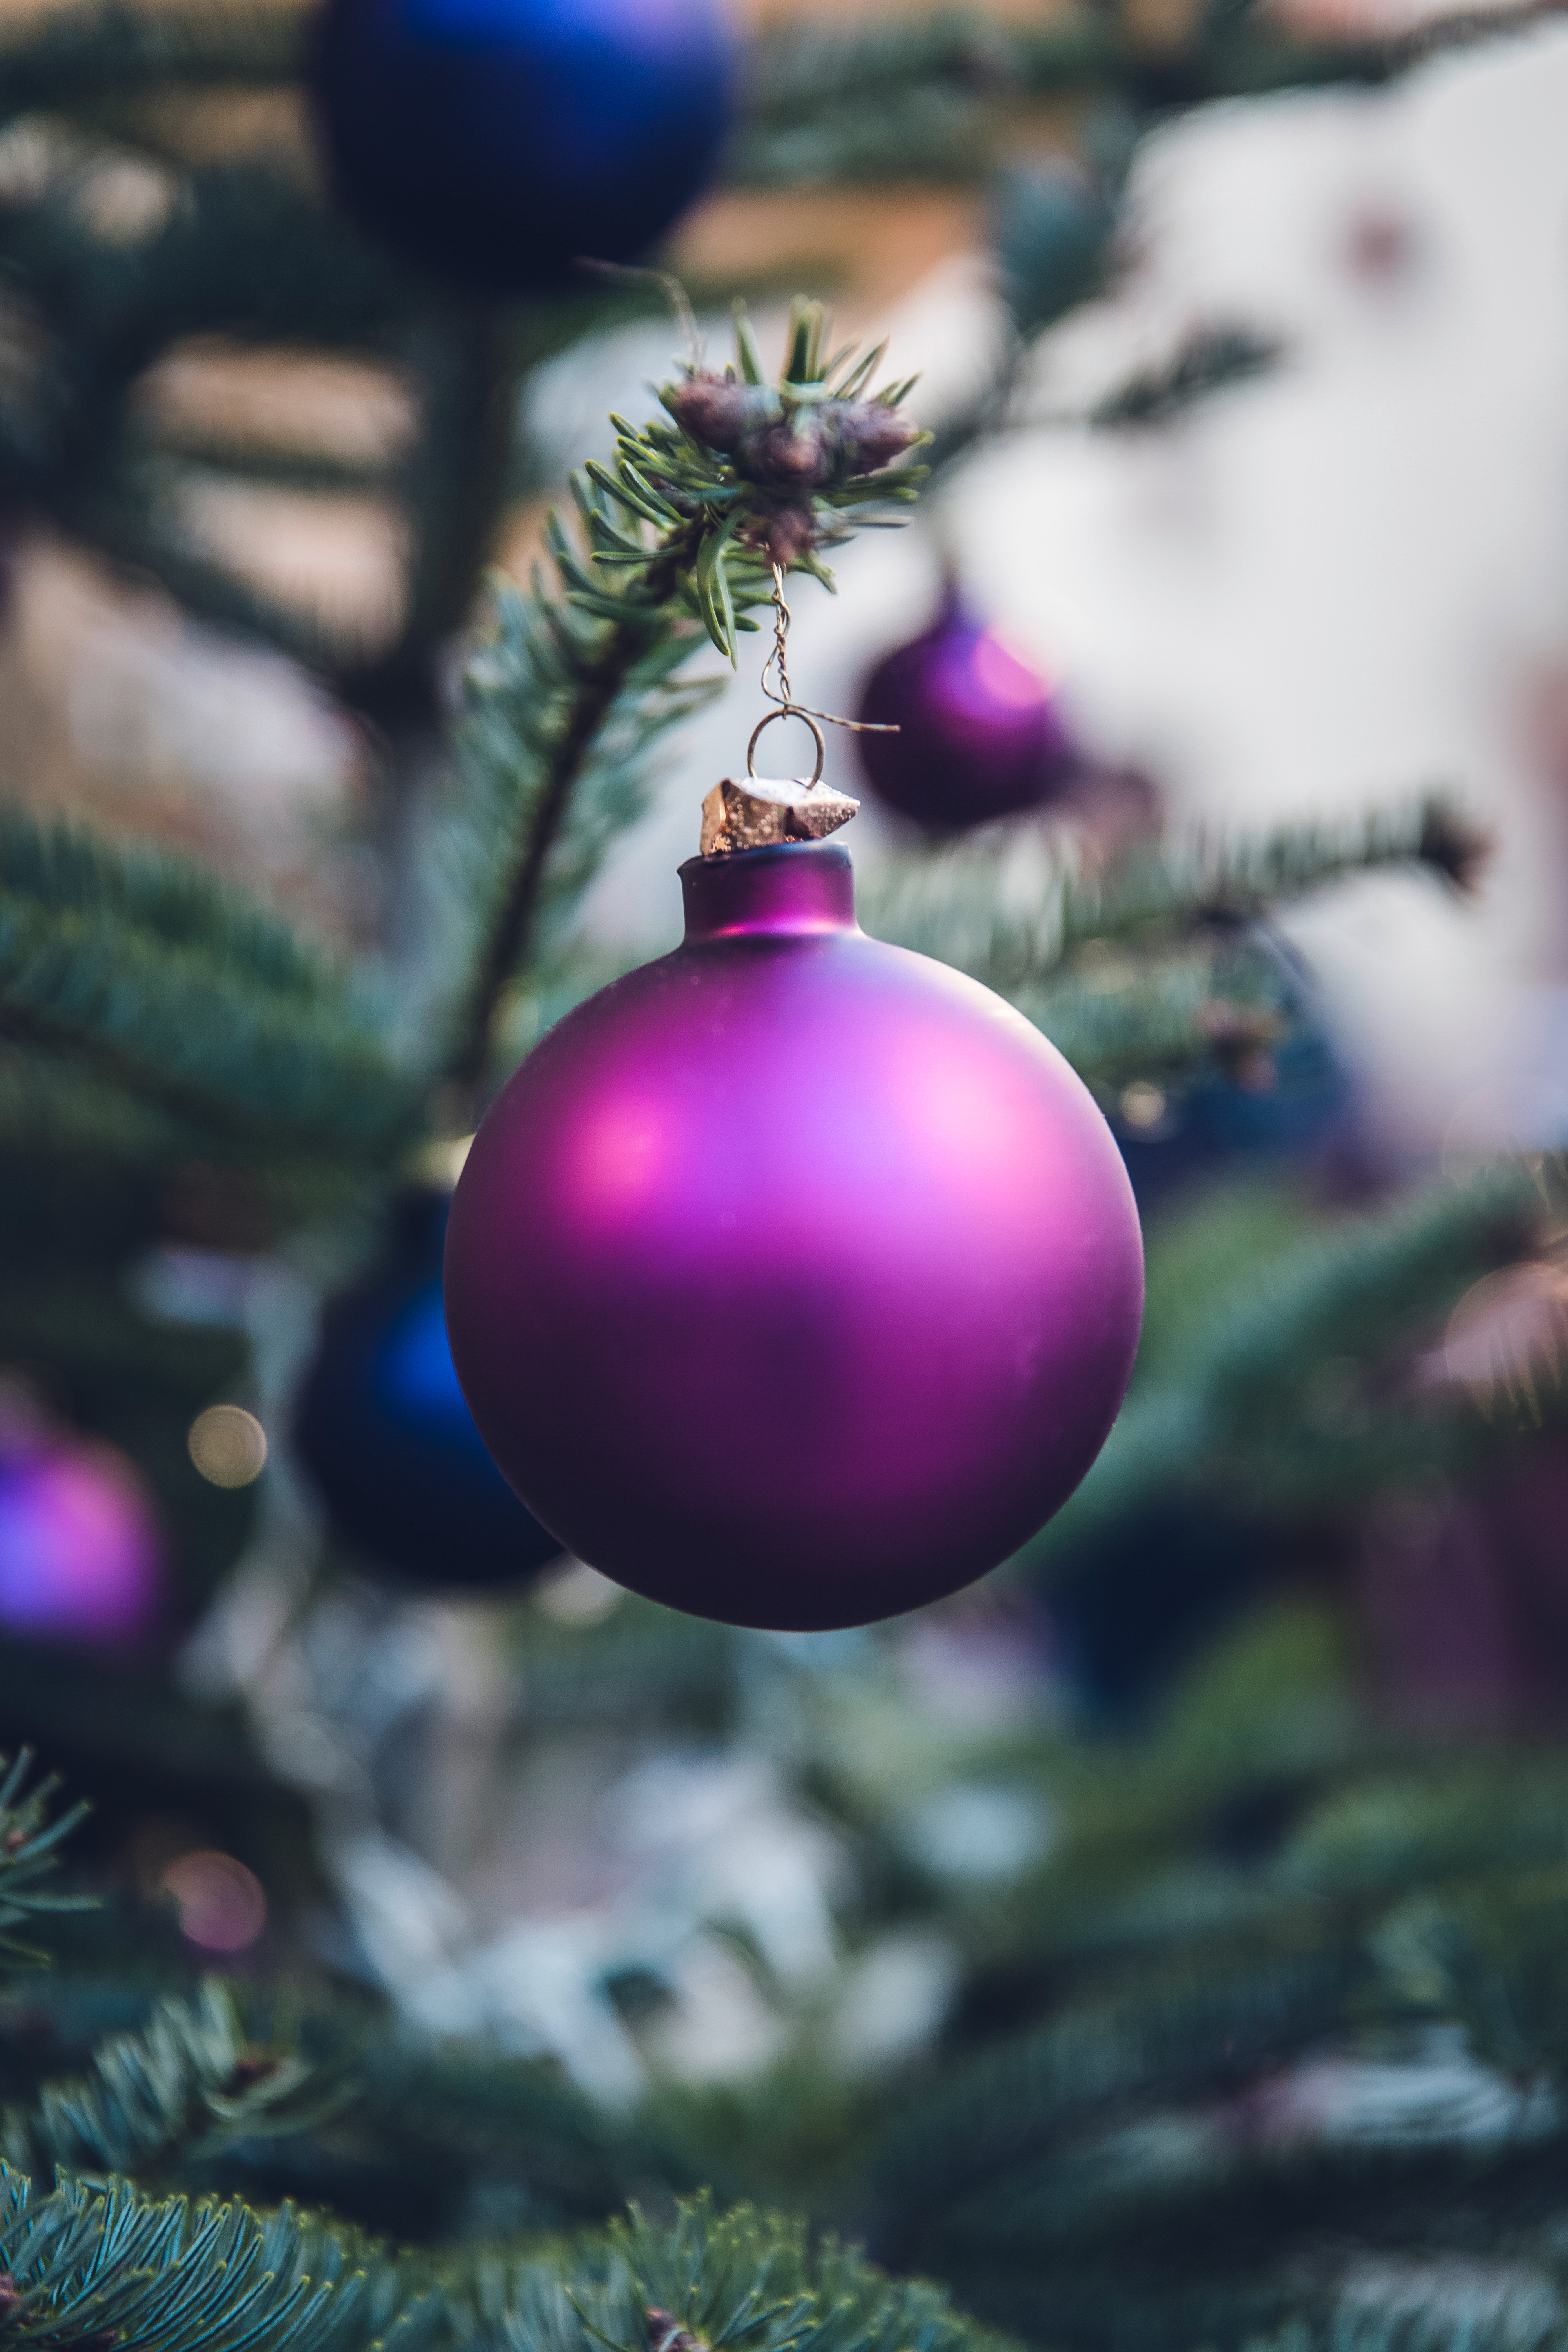
tree, branch, flower, purple, decoration, color, holiday, blue, christmas, flora, christmas tree, bauble, christmas decoration, macro photography